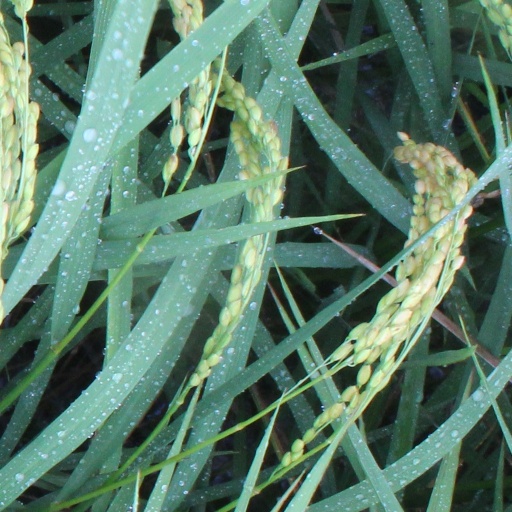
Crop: rice